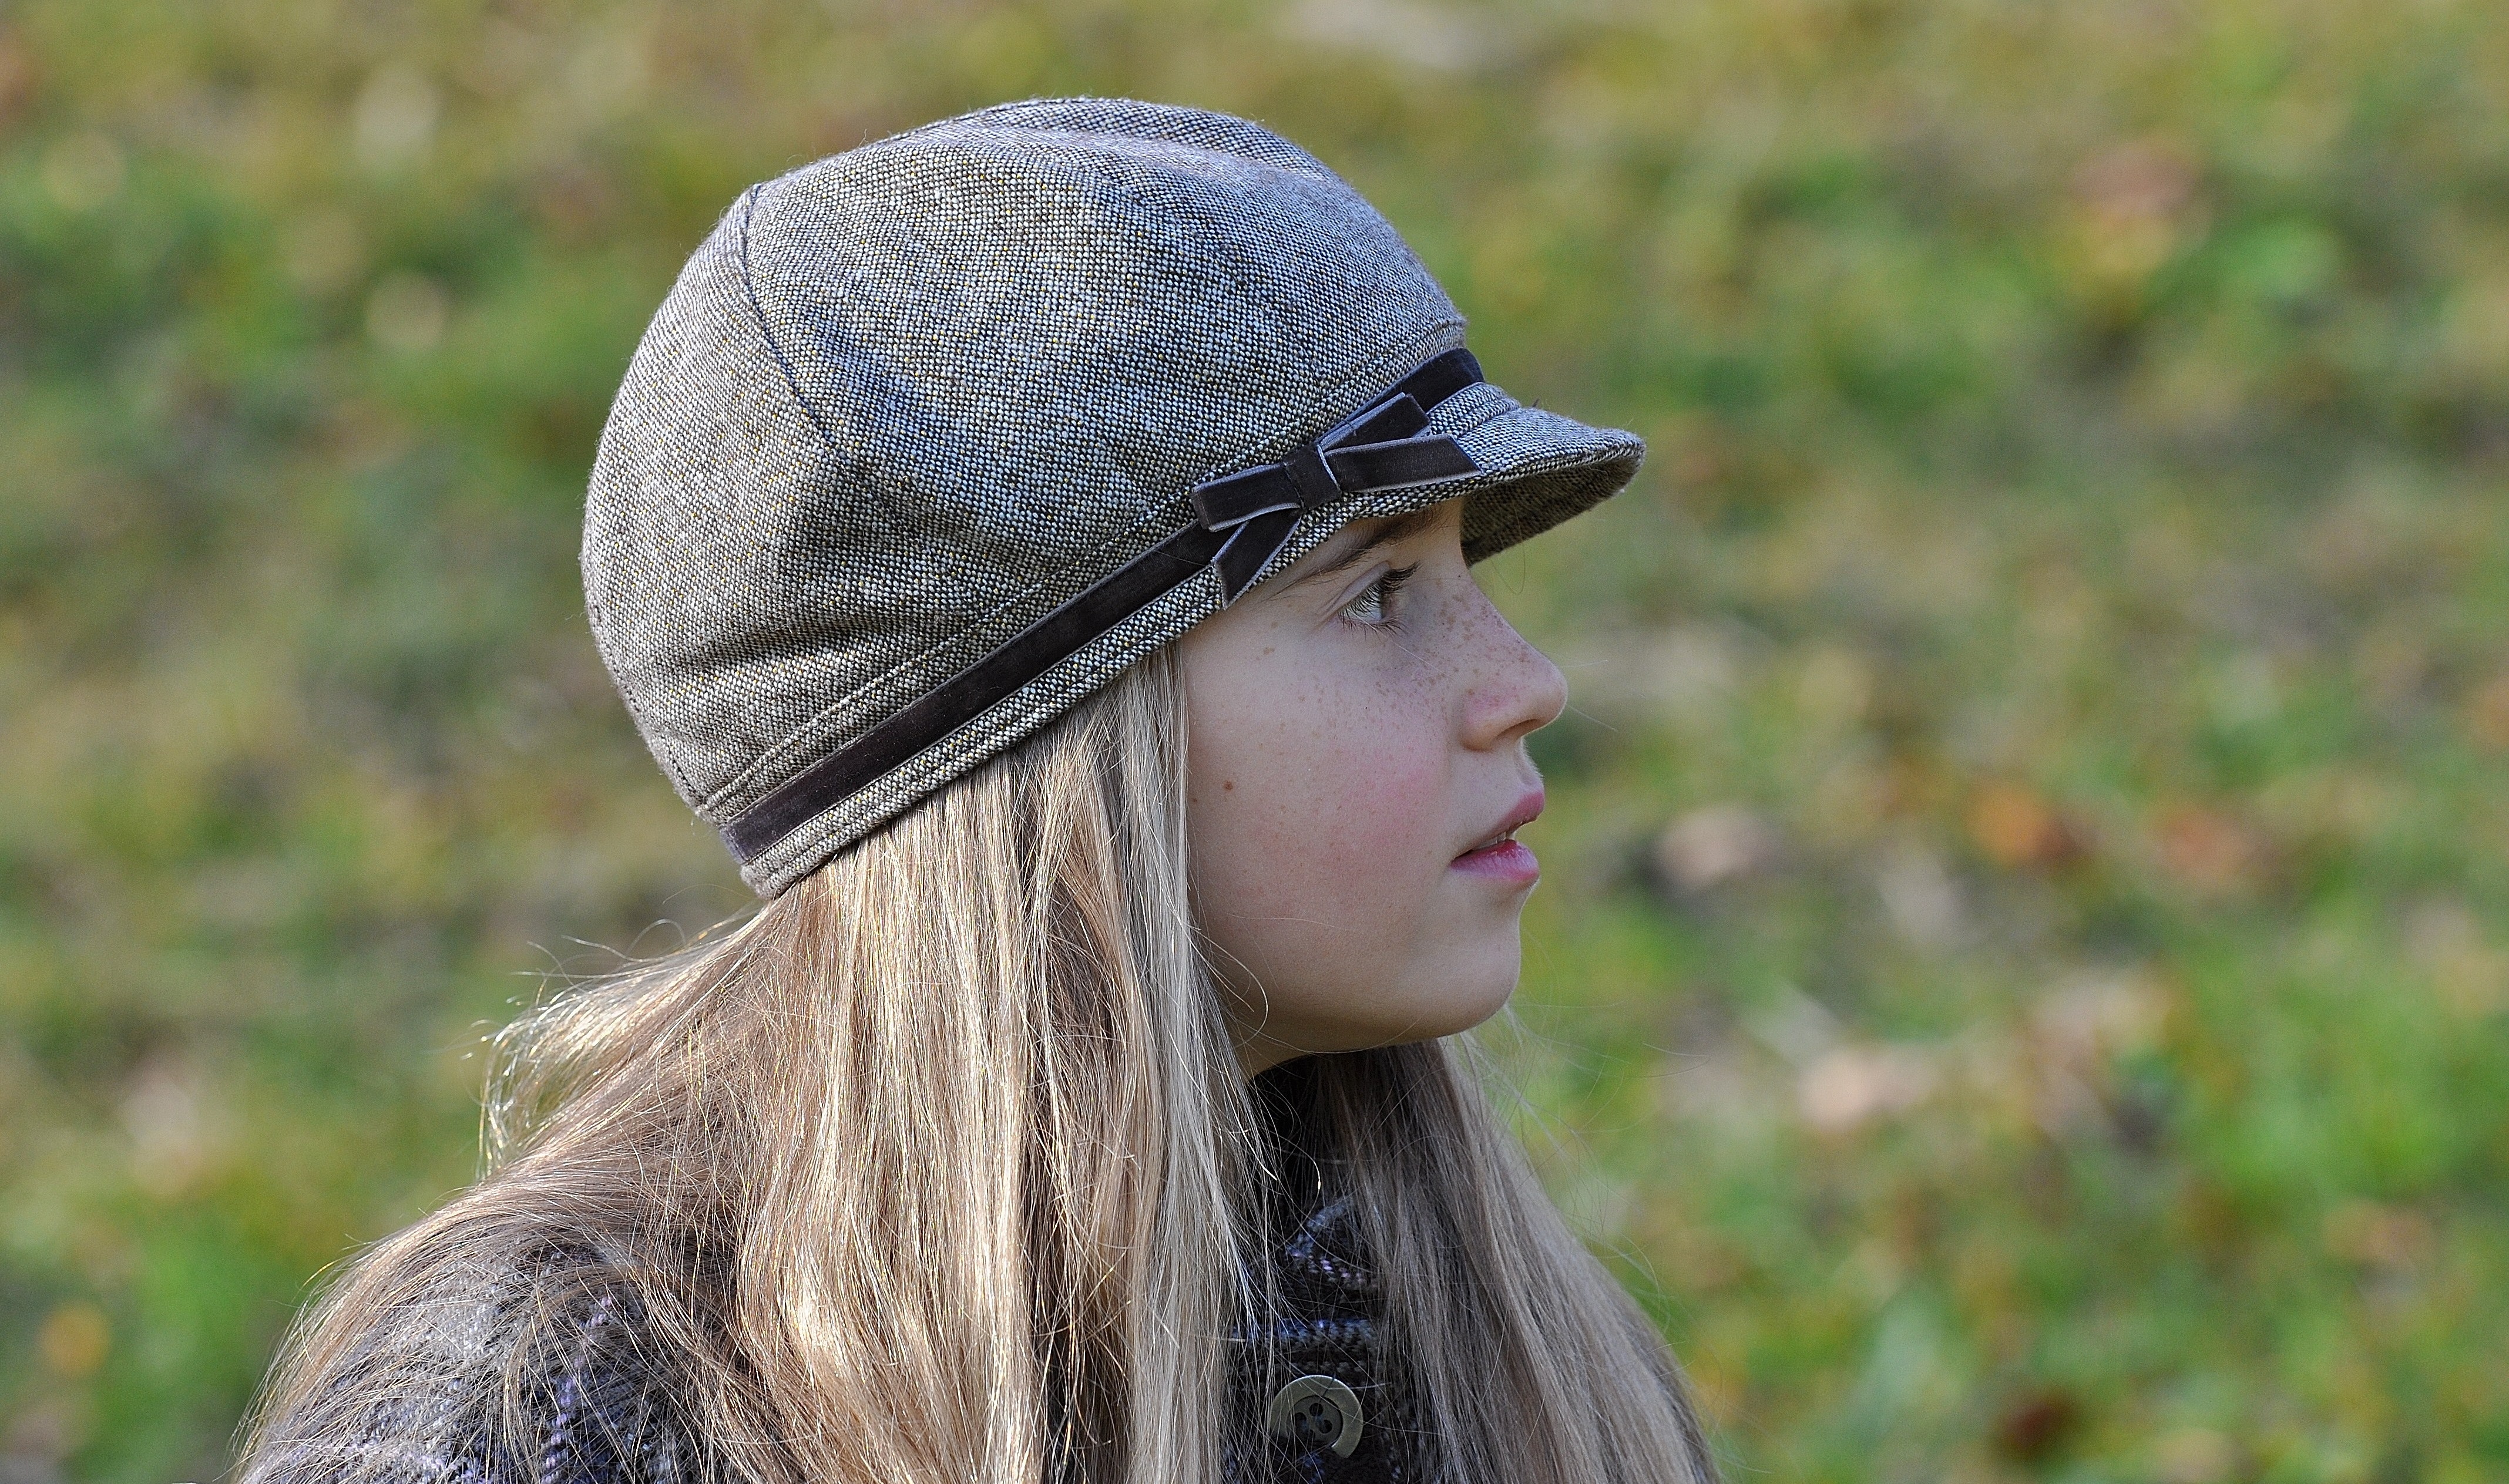
girl, portrait, child, hat, clothing, headgear, face, cap, blond, fashion accessory